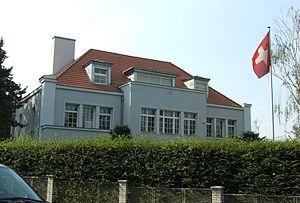
Ambassade de Suisse à Prague - Střešovice, Tchéquie Italiano: Ambasciata di Svizzera nella Repubblica Ceca
La Confédération suisse est représentée dans le monde grâce à ses missions diplomatiques.